Nkwe ya Boronse

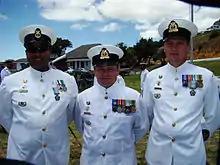
First recipients: CPO N.C. Smith NB CN, WO2 I. du Plessis NB PB and WO2 J. van Nieuwholtz NB PB

The position of the Nkwe ya Boronse - Bronze Leopard in the official military and national orders of precedence is as follows: